Chiloé Island

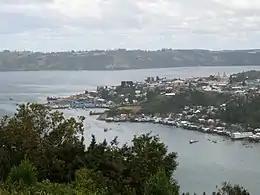
Panoramic view of Castro.

Chiloé runs from 41º47'S to 43º26'S, and has a humid, cool temperate climate. The western side of the island is rainy and wild, home to the Valdivian temperate rain forests, one of the world's few temperate rain forests. Chiloé National Park ("Parque Nacional de Chiloé") is located on the island's western shore and Tantauco Park ("Parque Tantauco"), a private natural reserve created and owned by Chilean business magnate and former President of Chile Sebastián Piñera, is located on the island's southern shore. Both include parts of the coastal range. The eastern shore, in the rain shadow of the interior mountains, is warmer and drier.